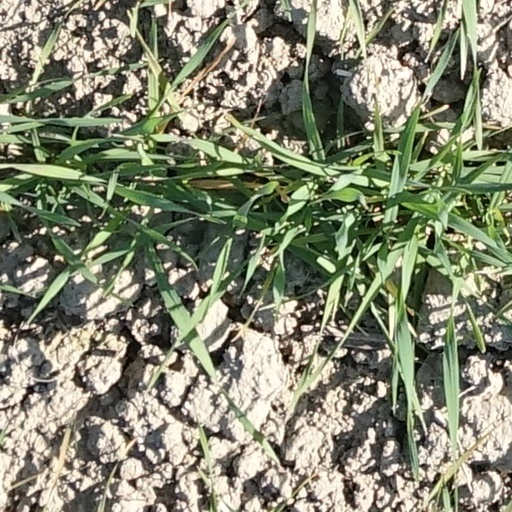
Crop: wheat